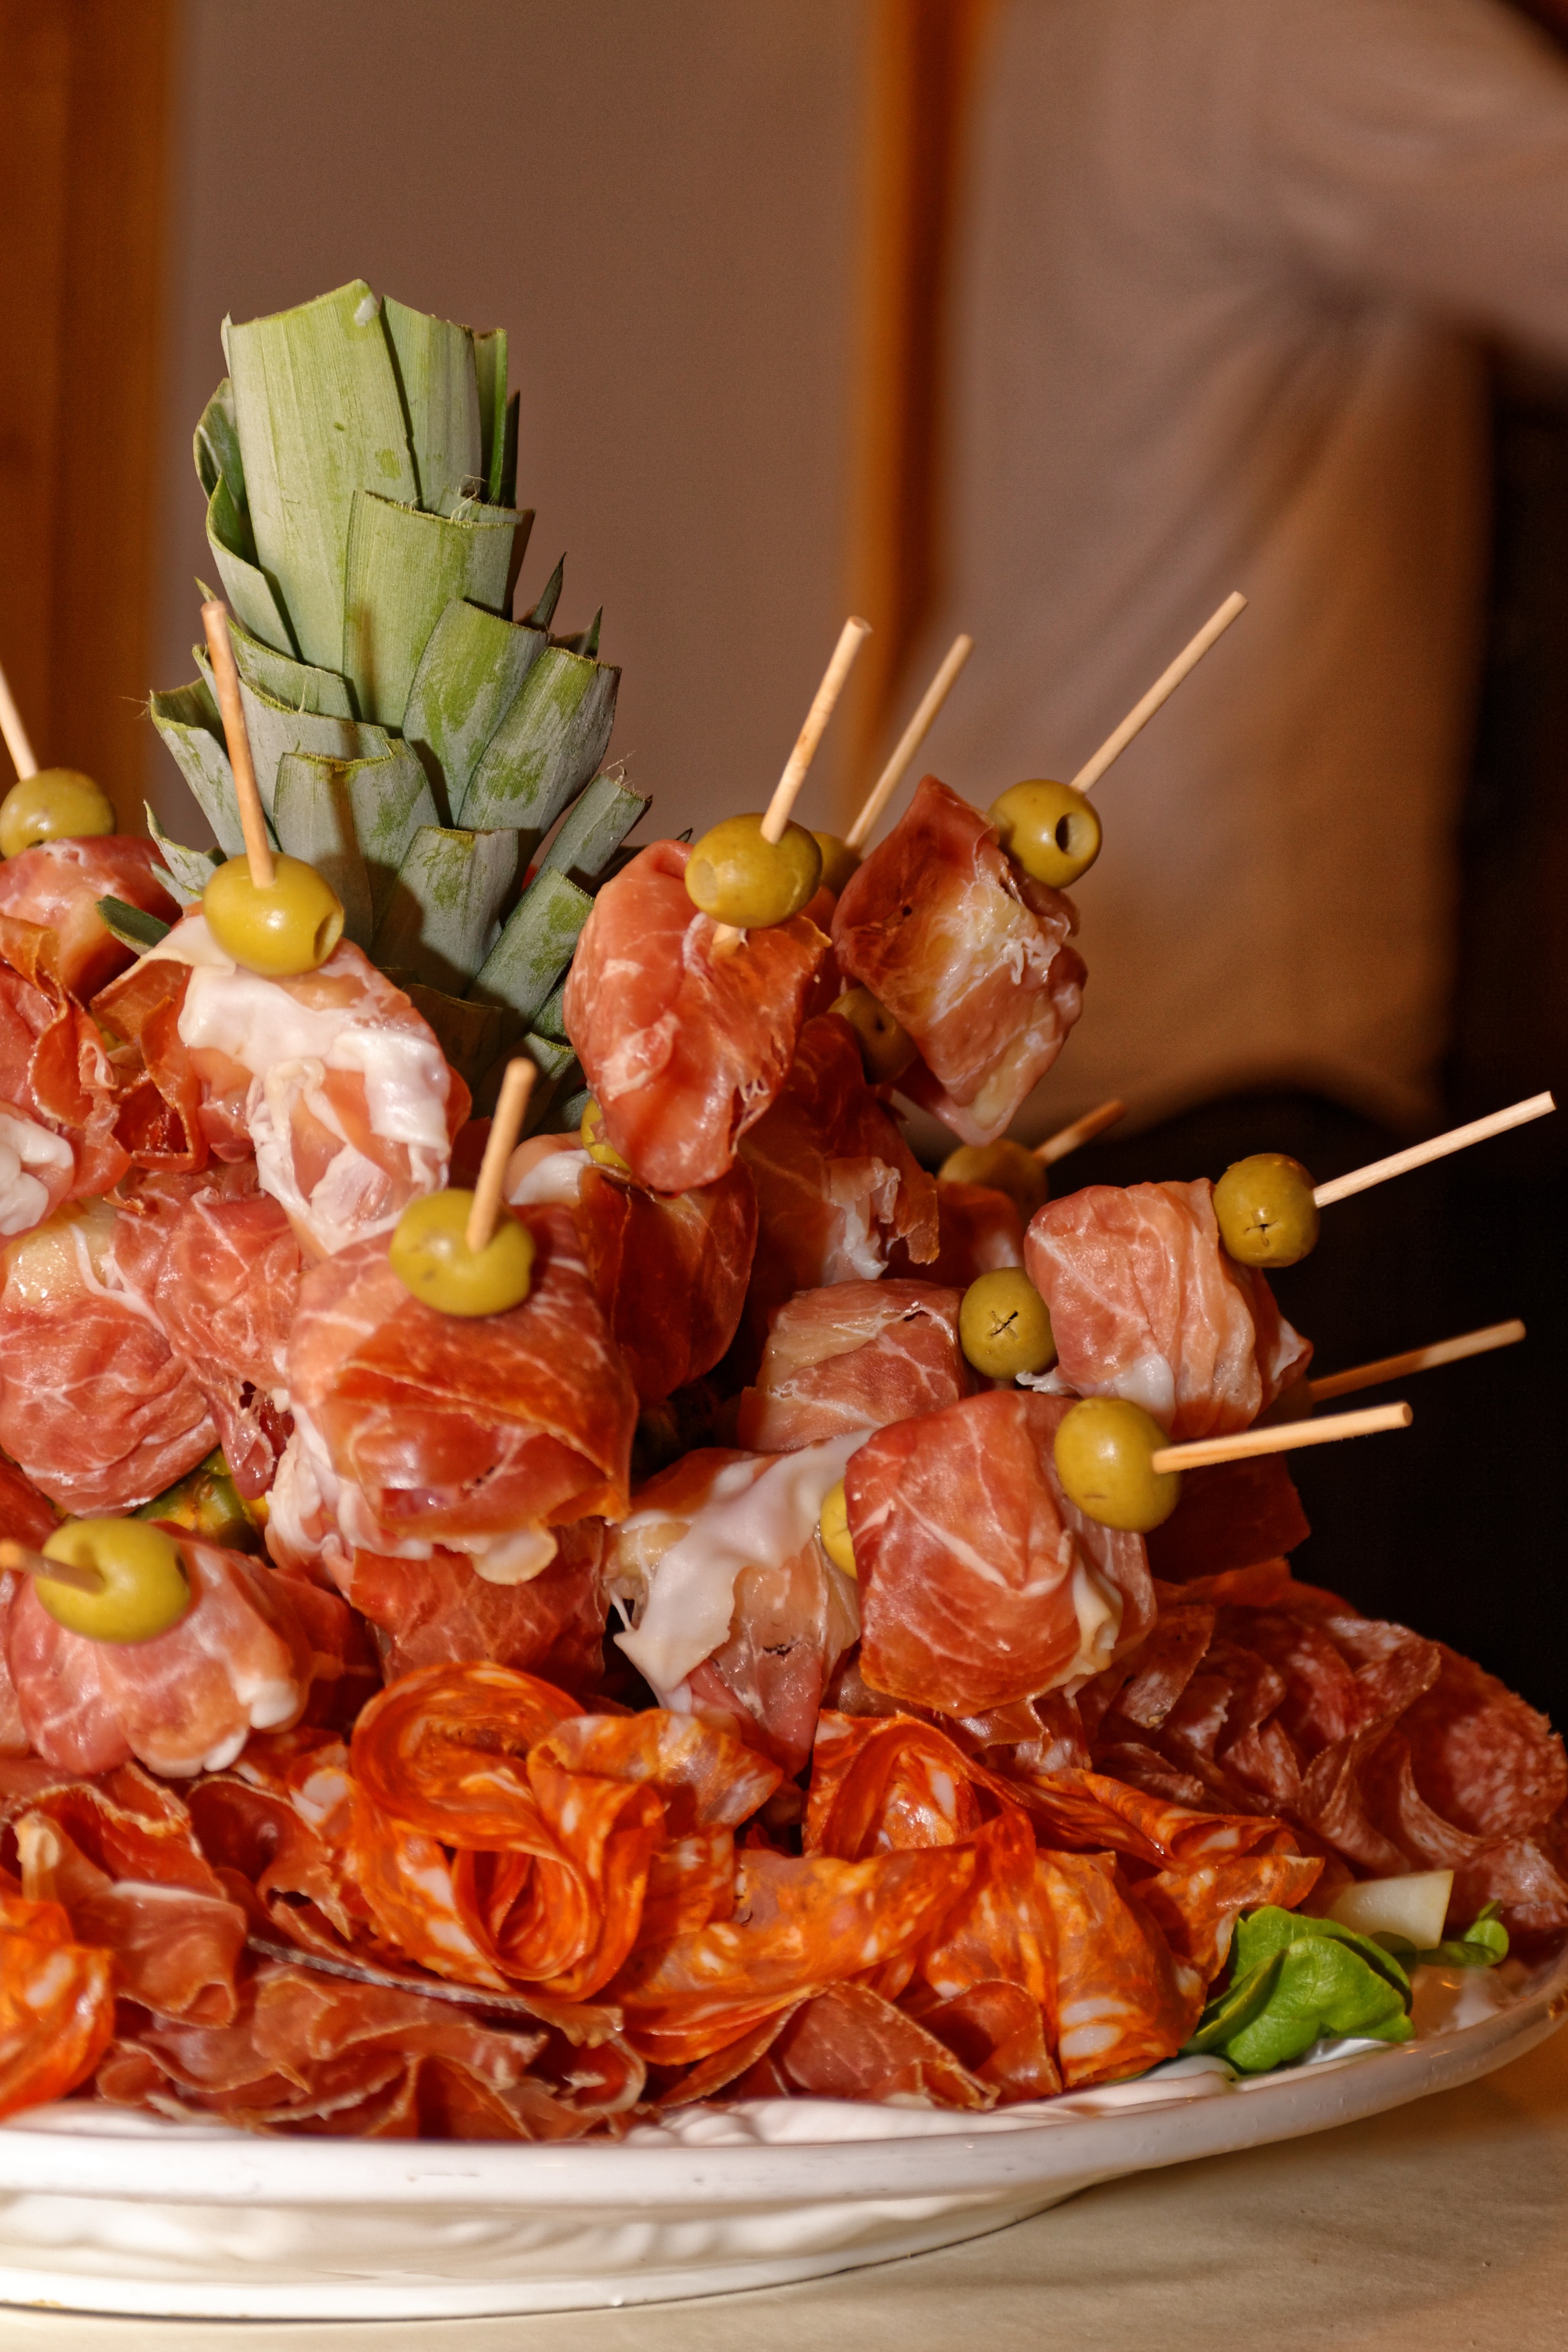
dish, meal, food, produce, eat, meat, cuisine, pineapple, prosciutto, sausage, substantial, kebab, ham, olive, hors d oeuvre, wurstplatte, grilled food, salt cured meat